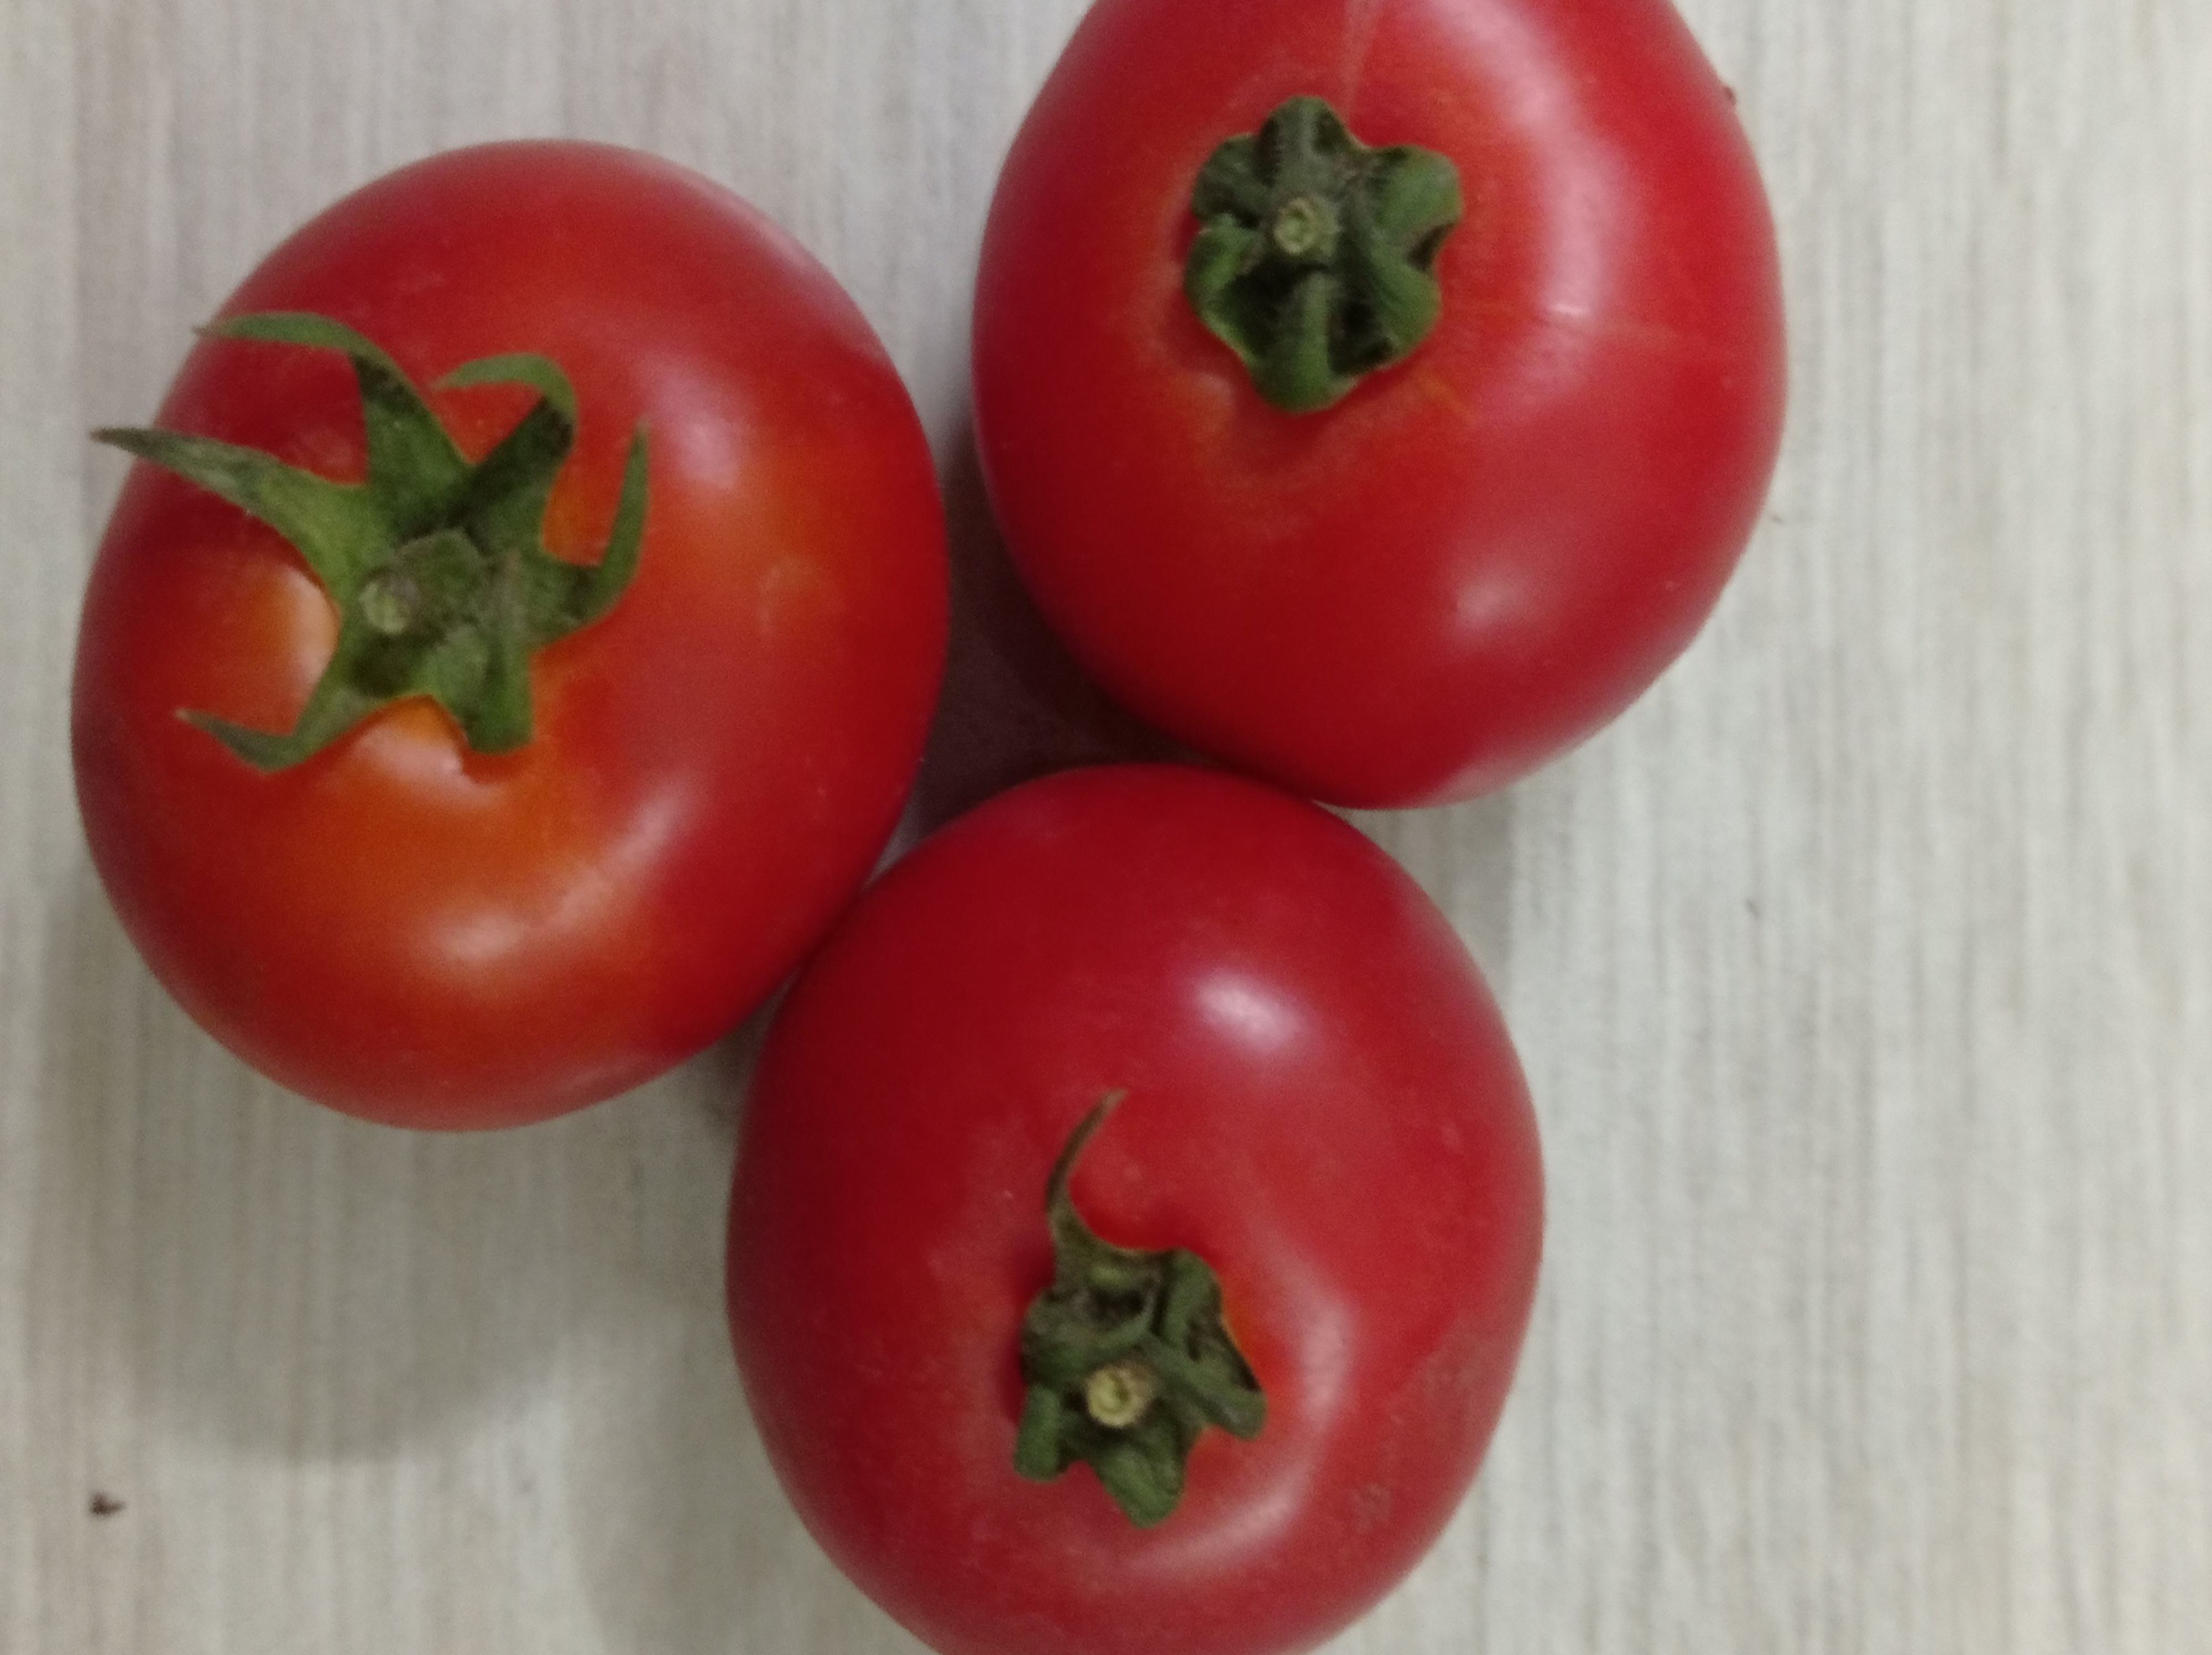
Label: Fresh